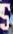
Number: 5